Disciple (film)

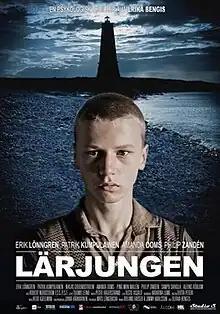
Original Swedish film poster

Disciple is a 2013 Finnish Swedish-language drama film directed by Ulrika Bengts. It tells story of a stern lighthouse chief living on the Lågskär Island, who takes a 13-year-old boy who grew up in a approved school as his apprentice. As the boy shows more and more competence for the given task, the lighthouse chief begins to reveal his cruel traits.